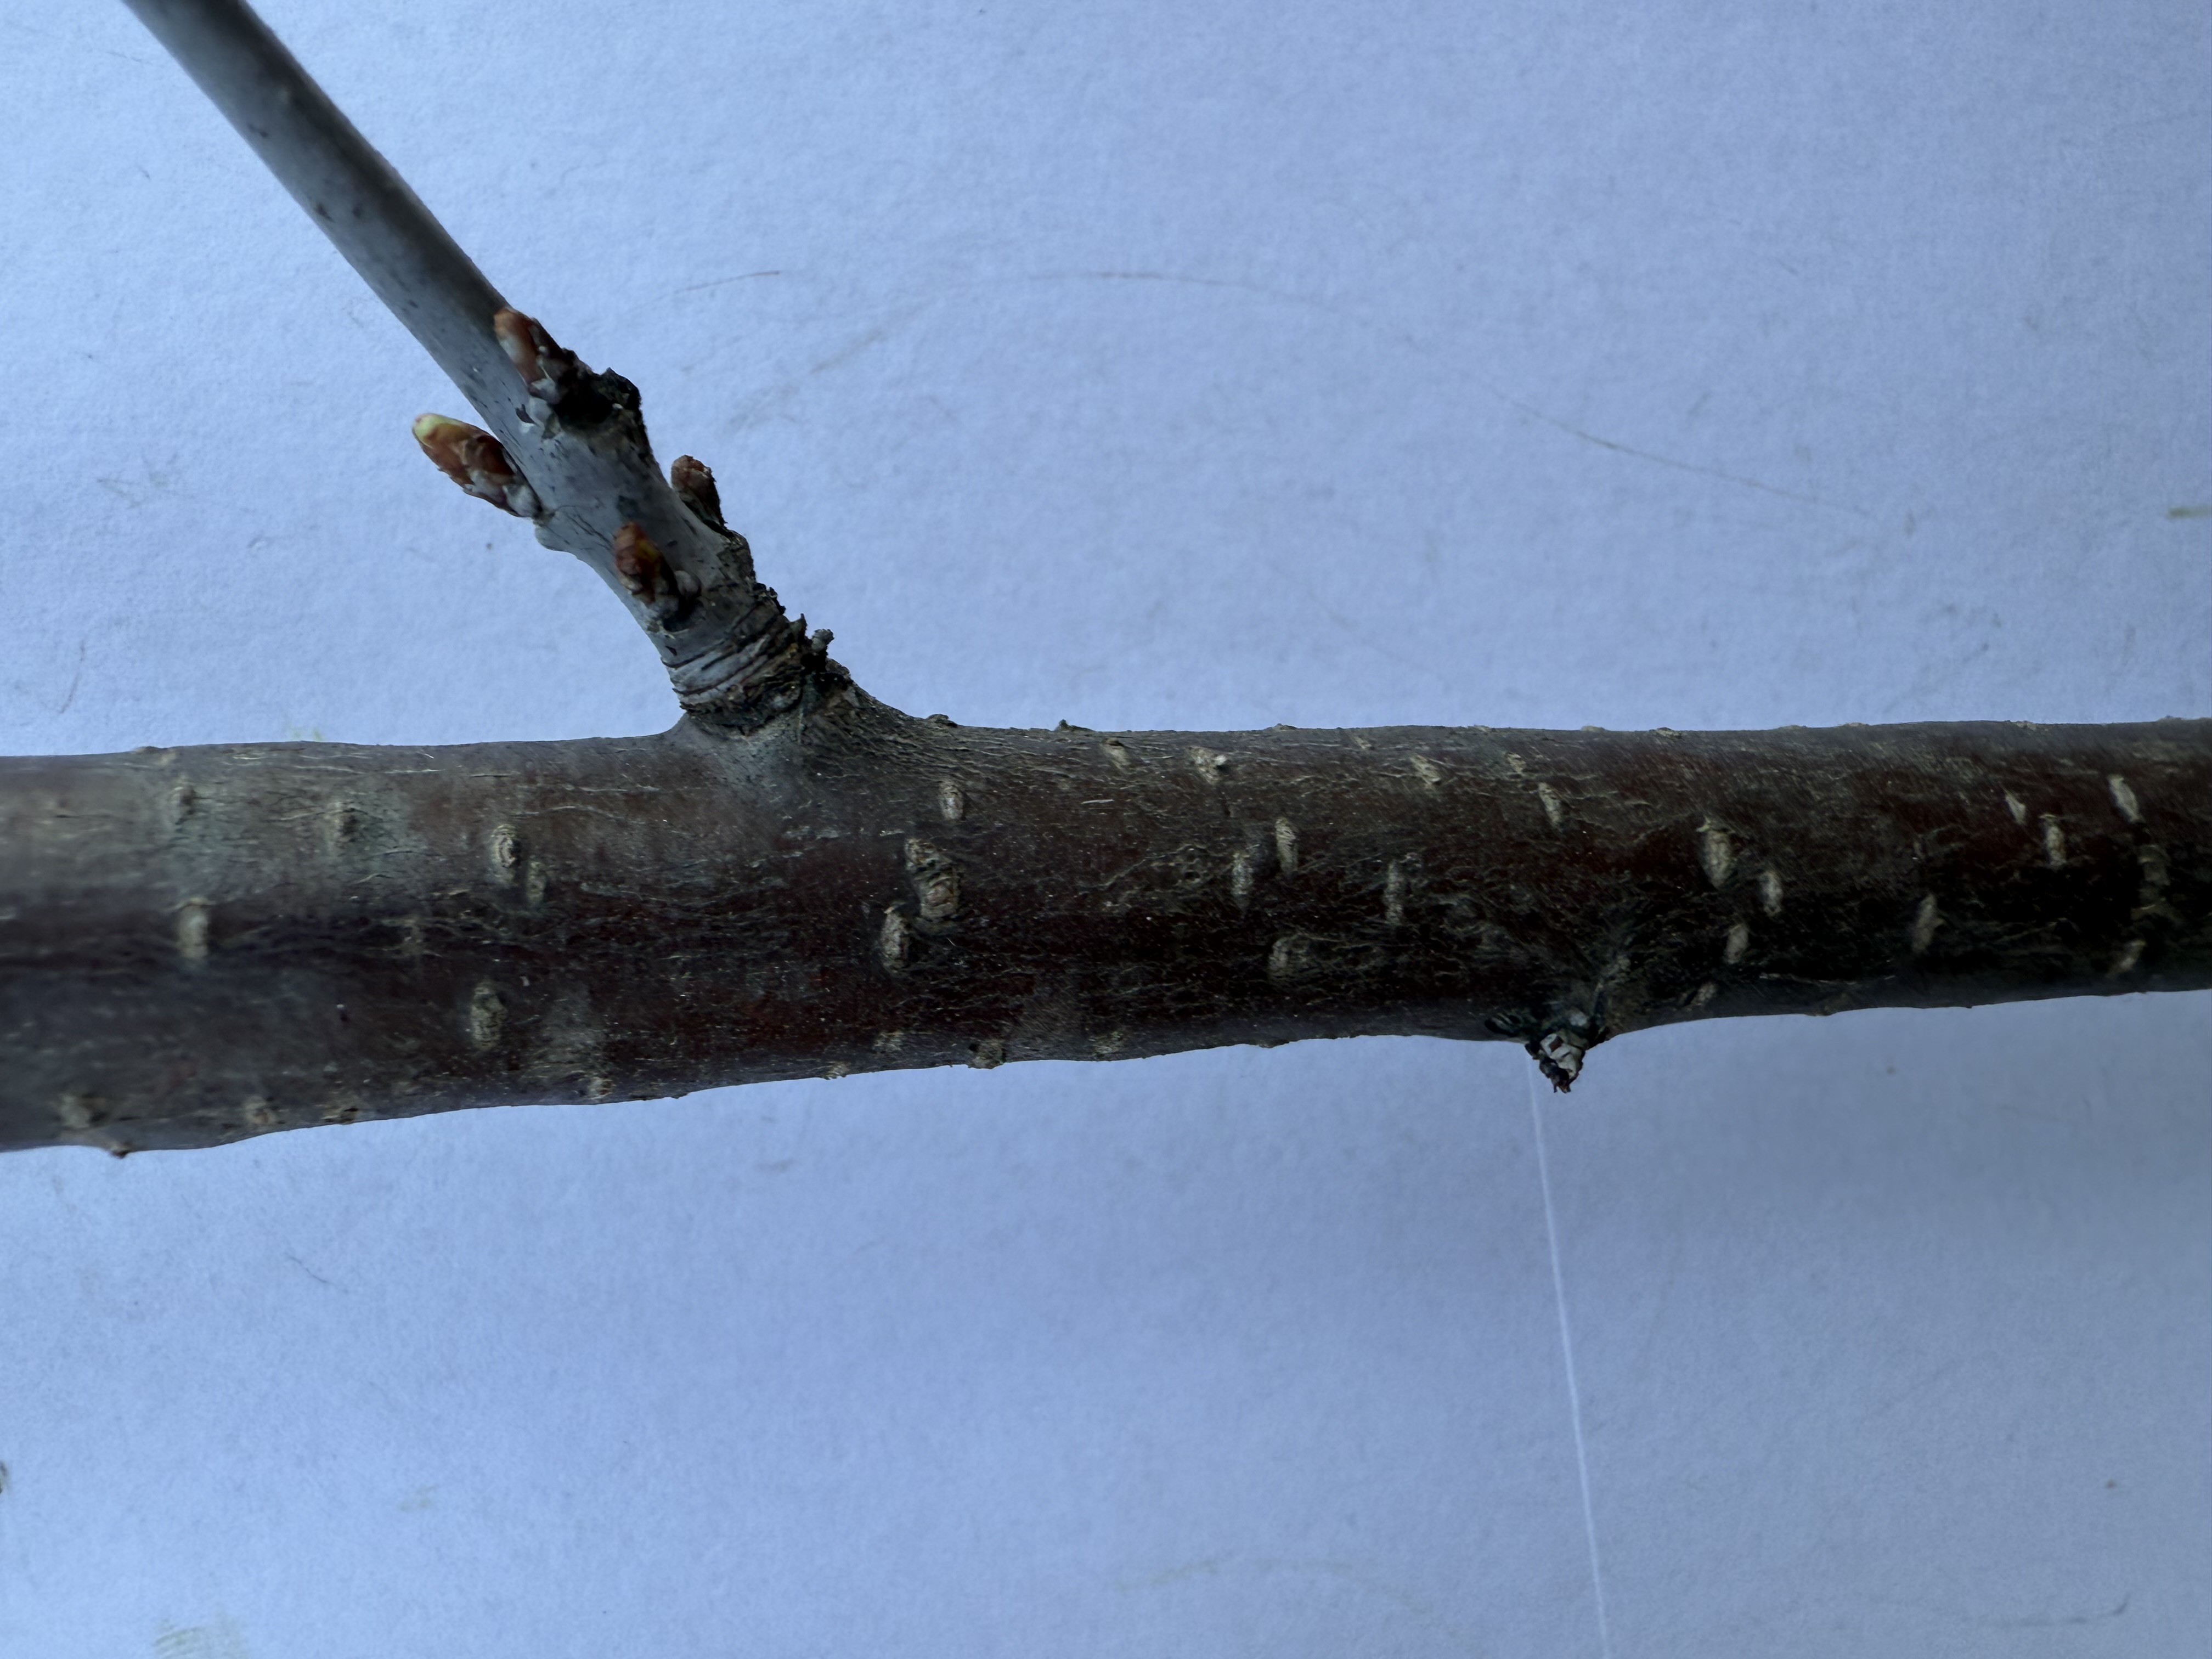
Variety: Sour Cherry